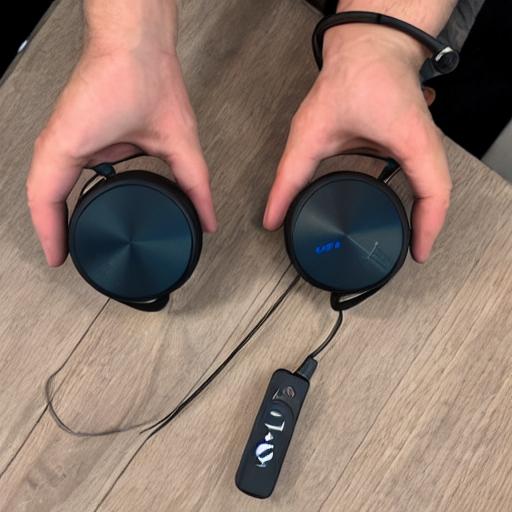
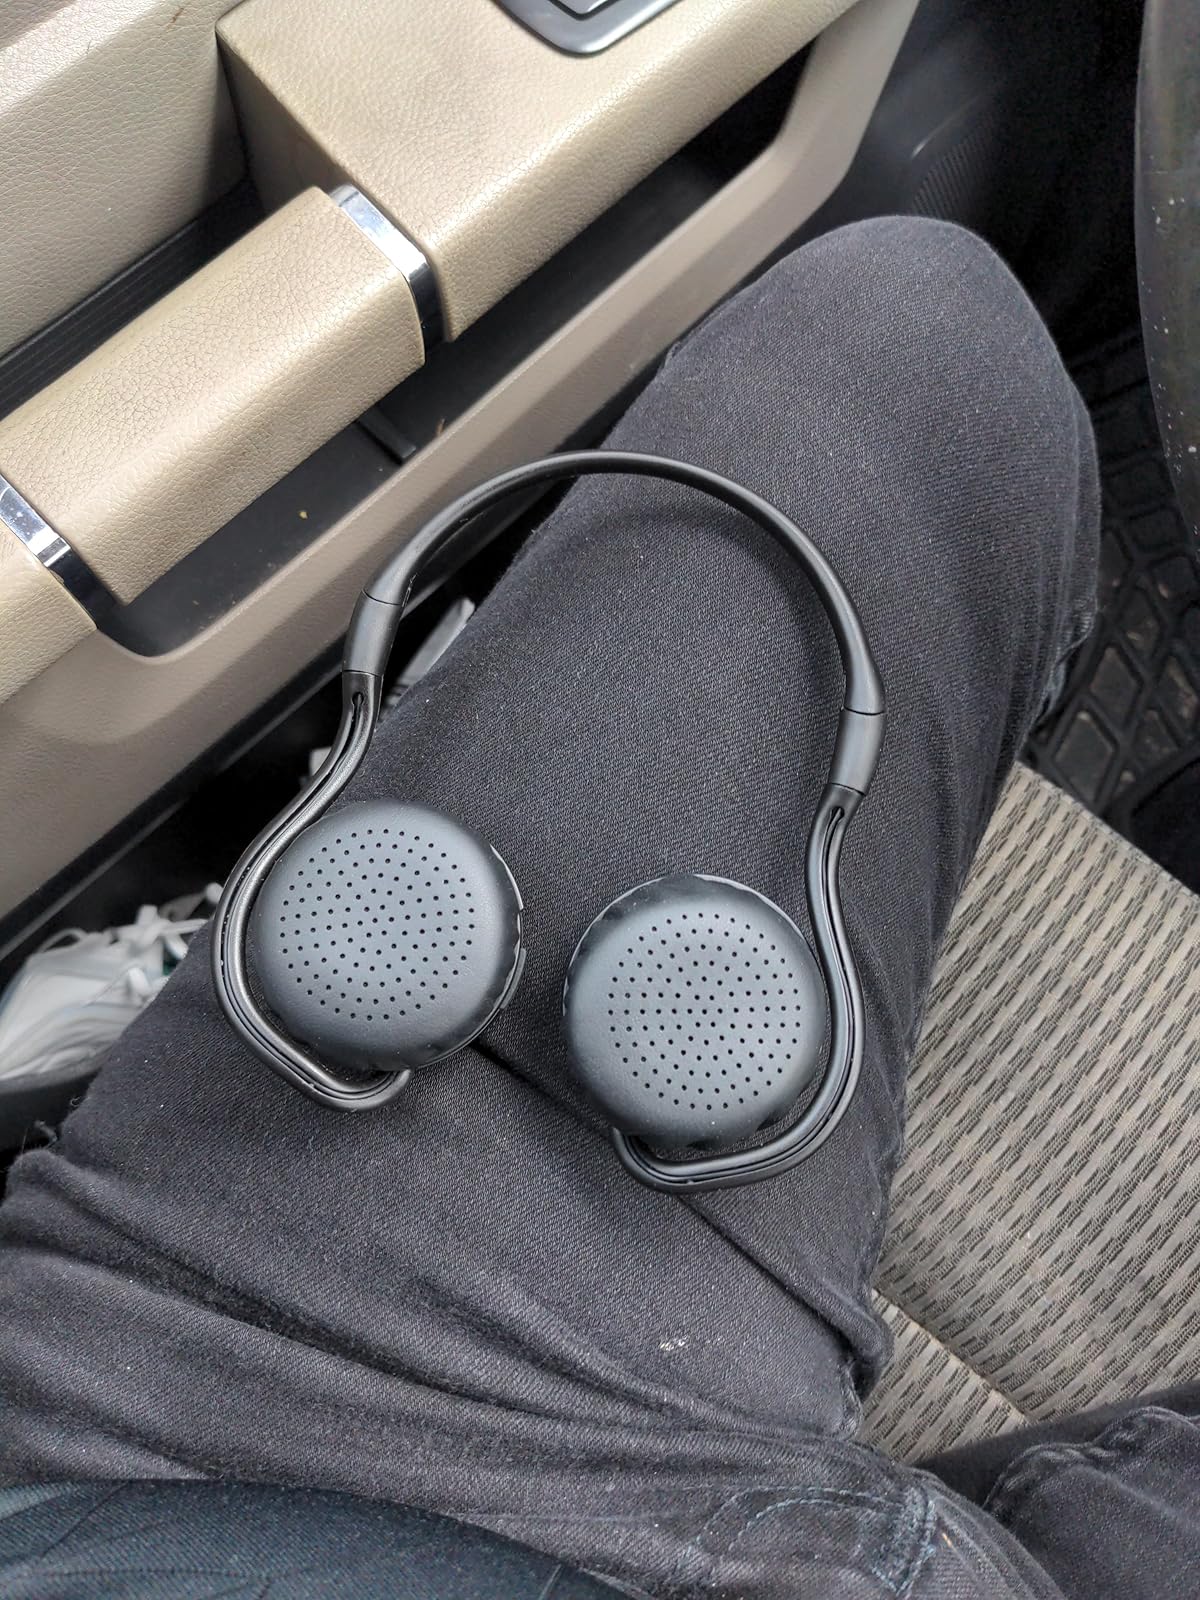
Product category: headphones
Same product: no